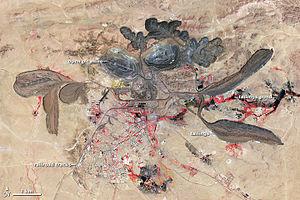
Bayan Obo est une ville minière située en Mongolie-Intérieure. La mine est la plus importante du monde pour l'extraction des terres rares. La production a dépassé les 50 000 tonnes en 2010.